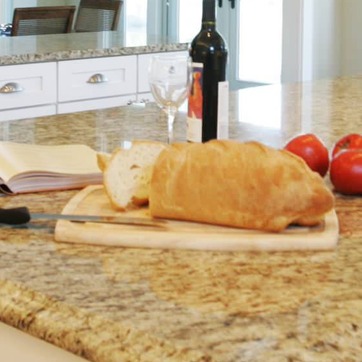
Material: food